Enmore Castle

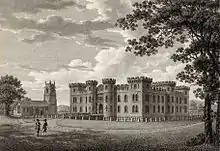
Enmore Castle in 1779

Enmore was the seat of the family of William Malet who built a great house, although the original date of construction is uncertain. The house passed to Elizabeth Malet who married John Wilmot, 2nd Earl of Rochester. In 1664 it included a hall, chapel and 20 hearths. The building was still standing in 1727.